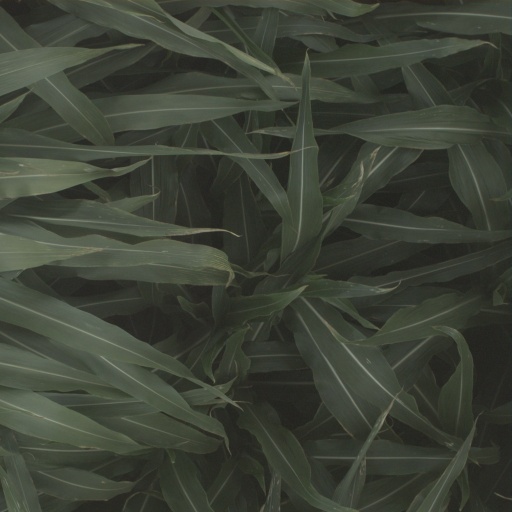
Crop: sorghum